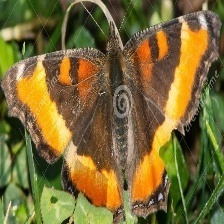
Species: MILBERTS TORTOISESHELL
Butterfly family (ImageNet category): admiral